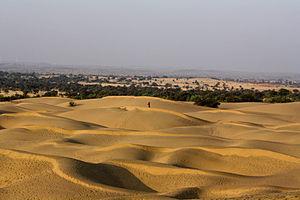
Cet article recense les sites inscrits au patrimoine mondial en Inde.